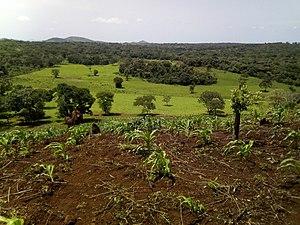
Paysage de Ngaoundaba, Ngaoundaba, région de l'Adamaoua, Cameroun
L'Adamaoua est un massif montagneux d'Afrique de l'Ouest qui s'étend du sud-est du Nigeria au travers le centre-nord du Cameroun jusqu'à la République centrafricaine. Le plateau Adamaoua est la source de nombreux cours d'eau dont la Bénoué et la Sanaga.